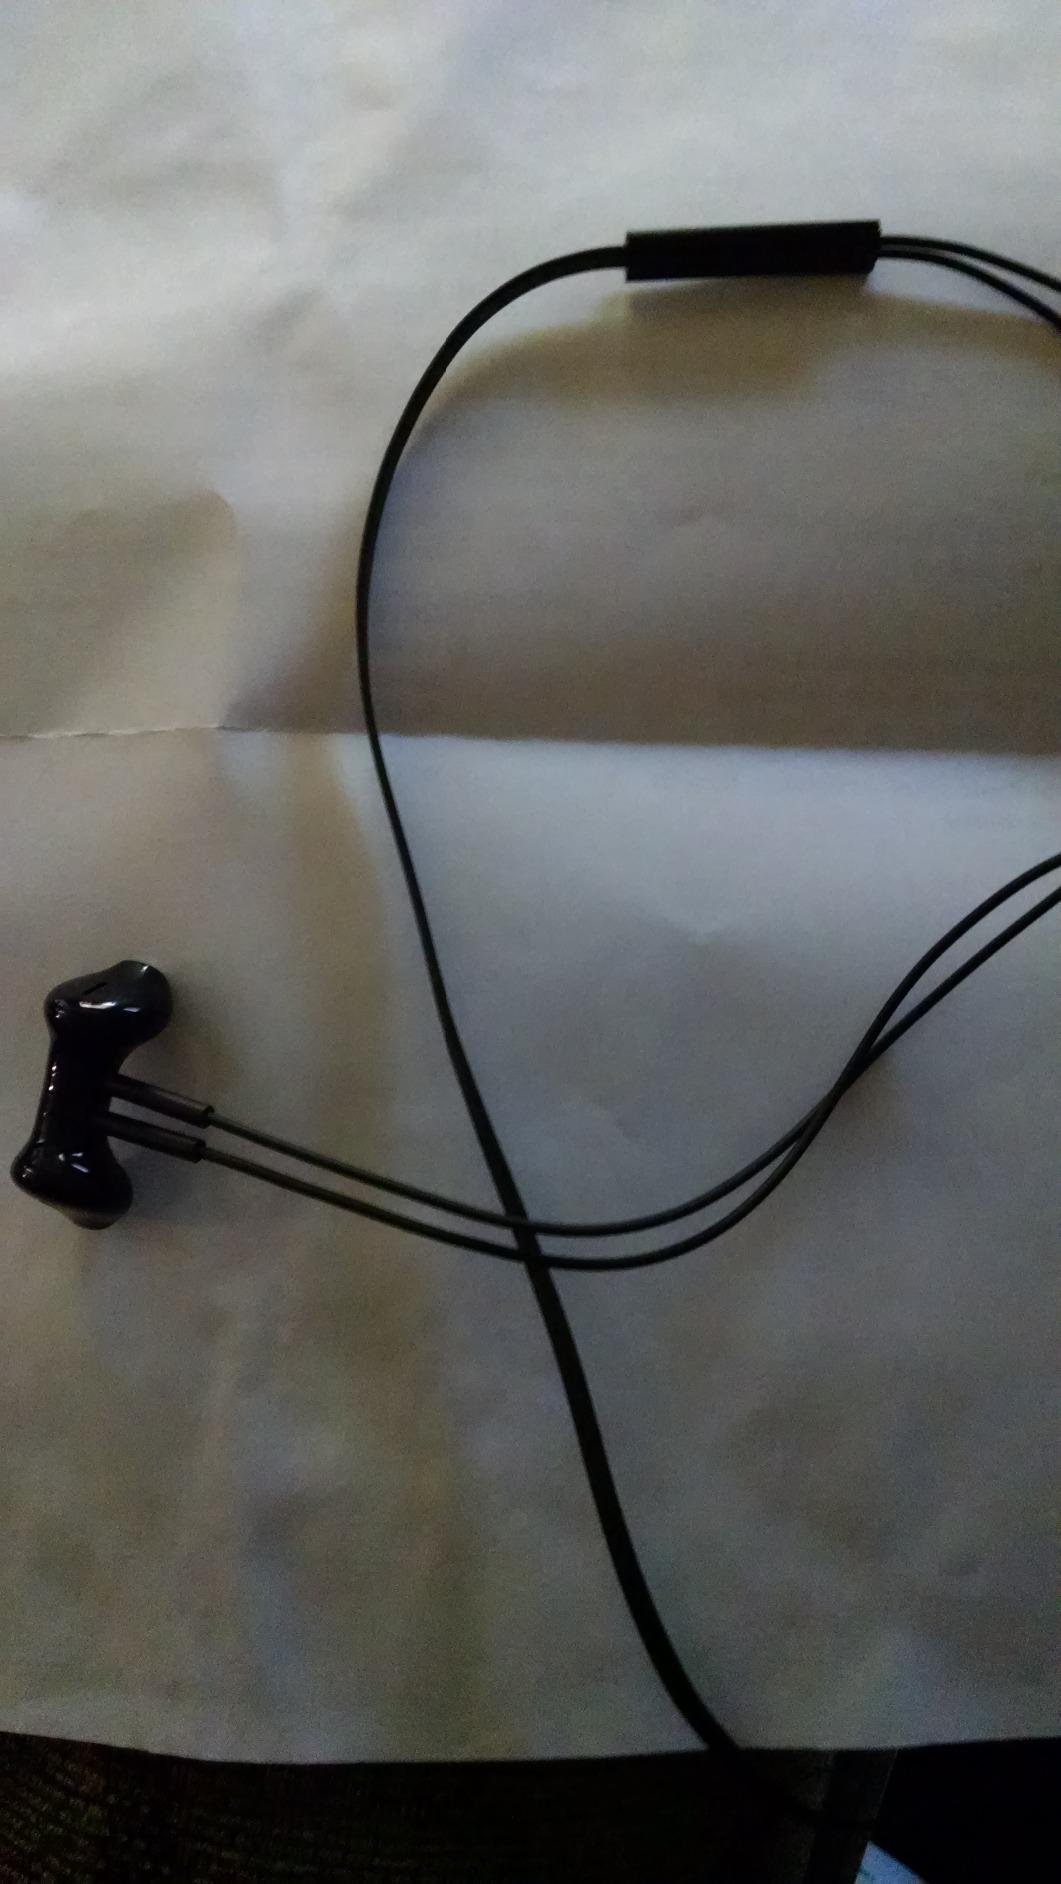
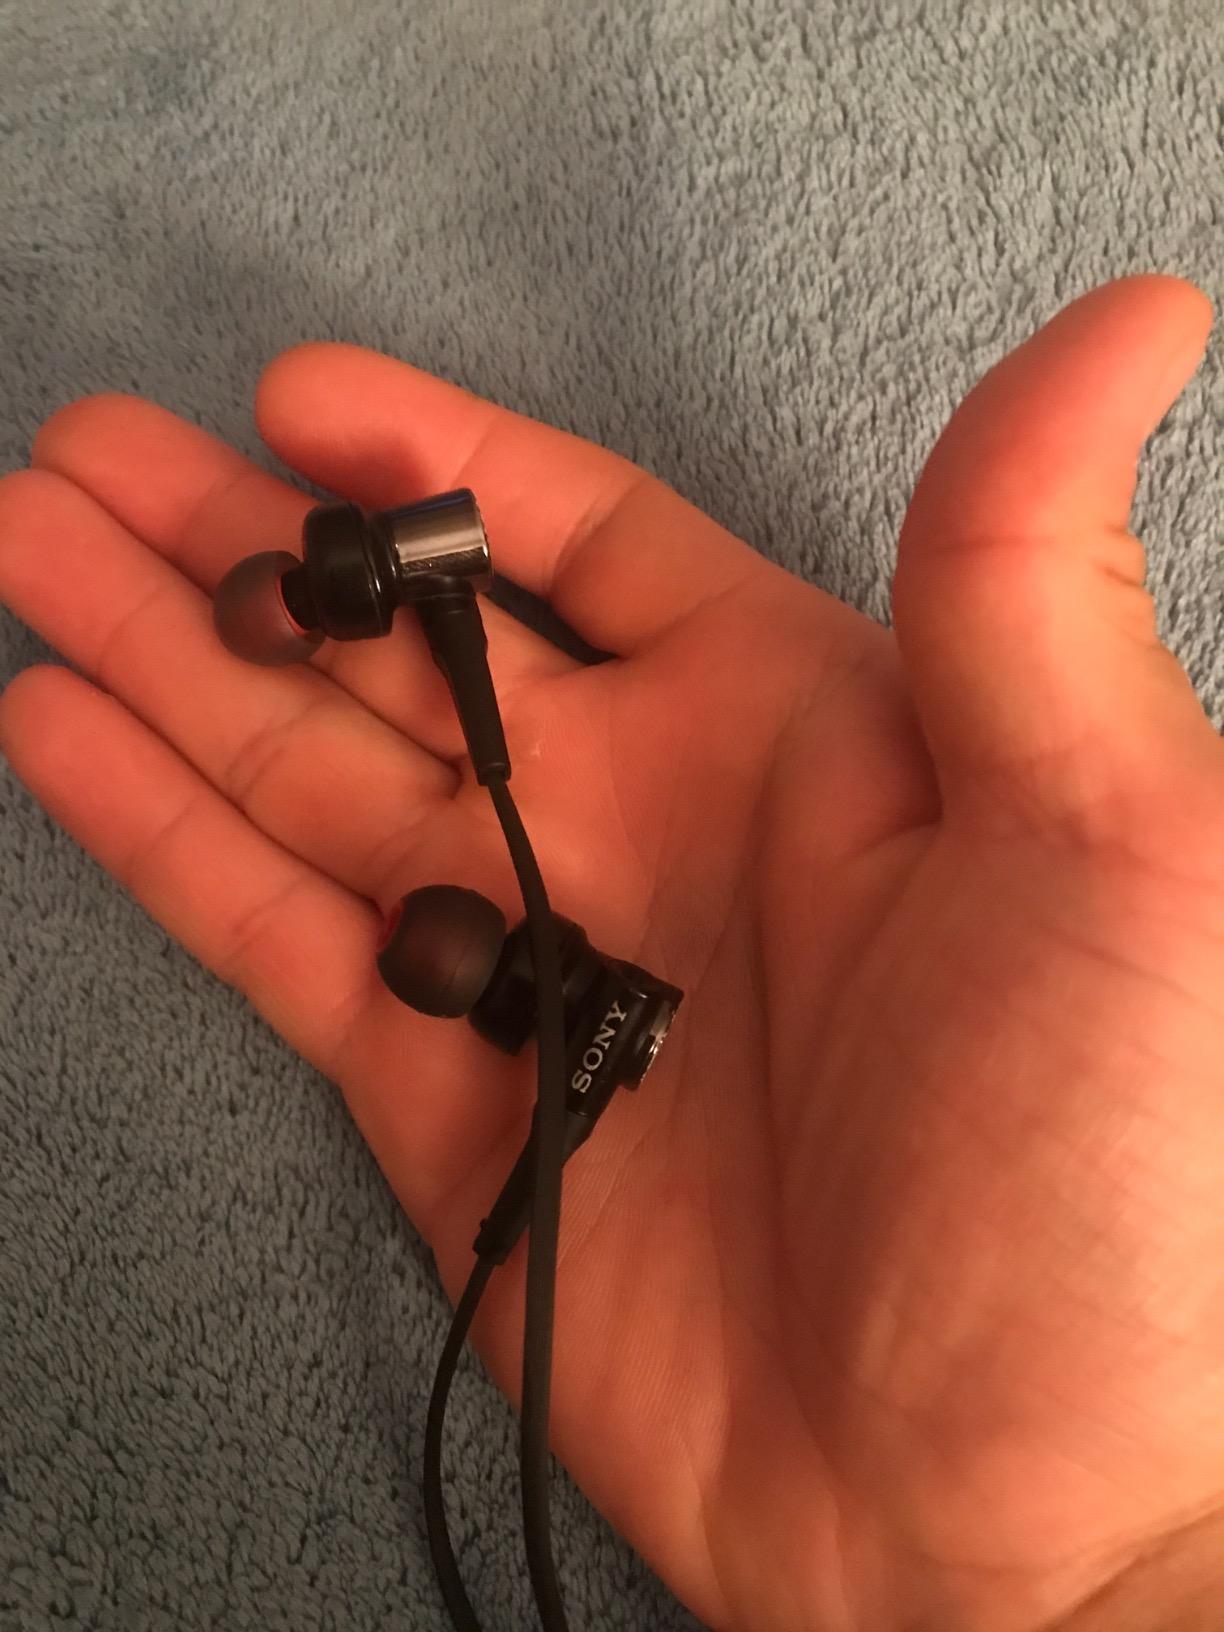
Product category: headphones
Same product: no